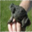
Label: frog